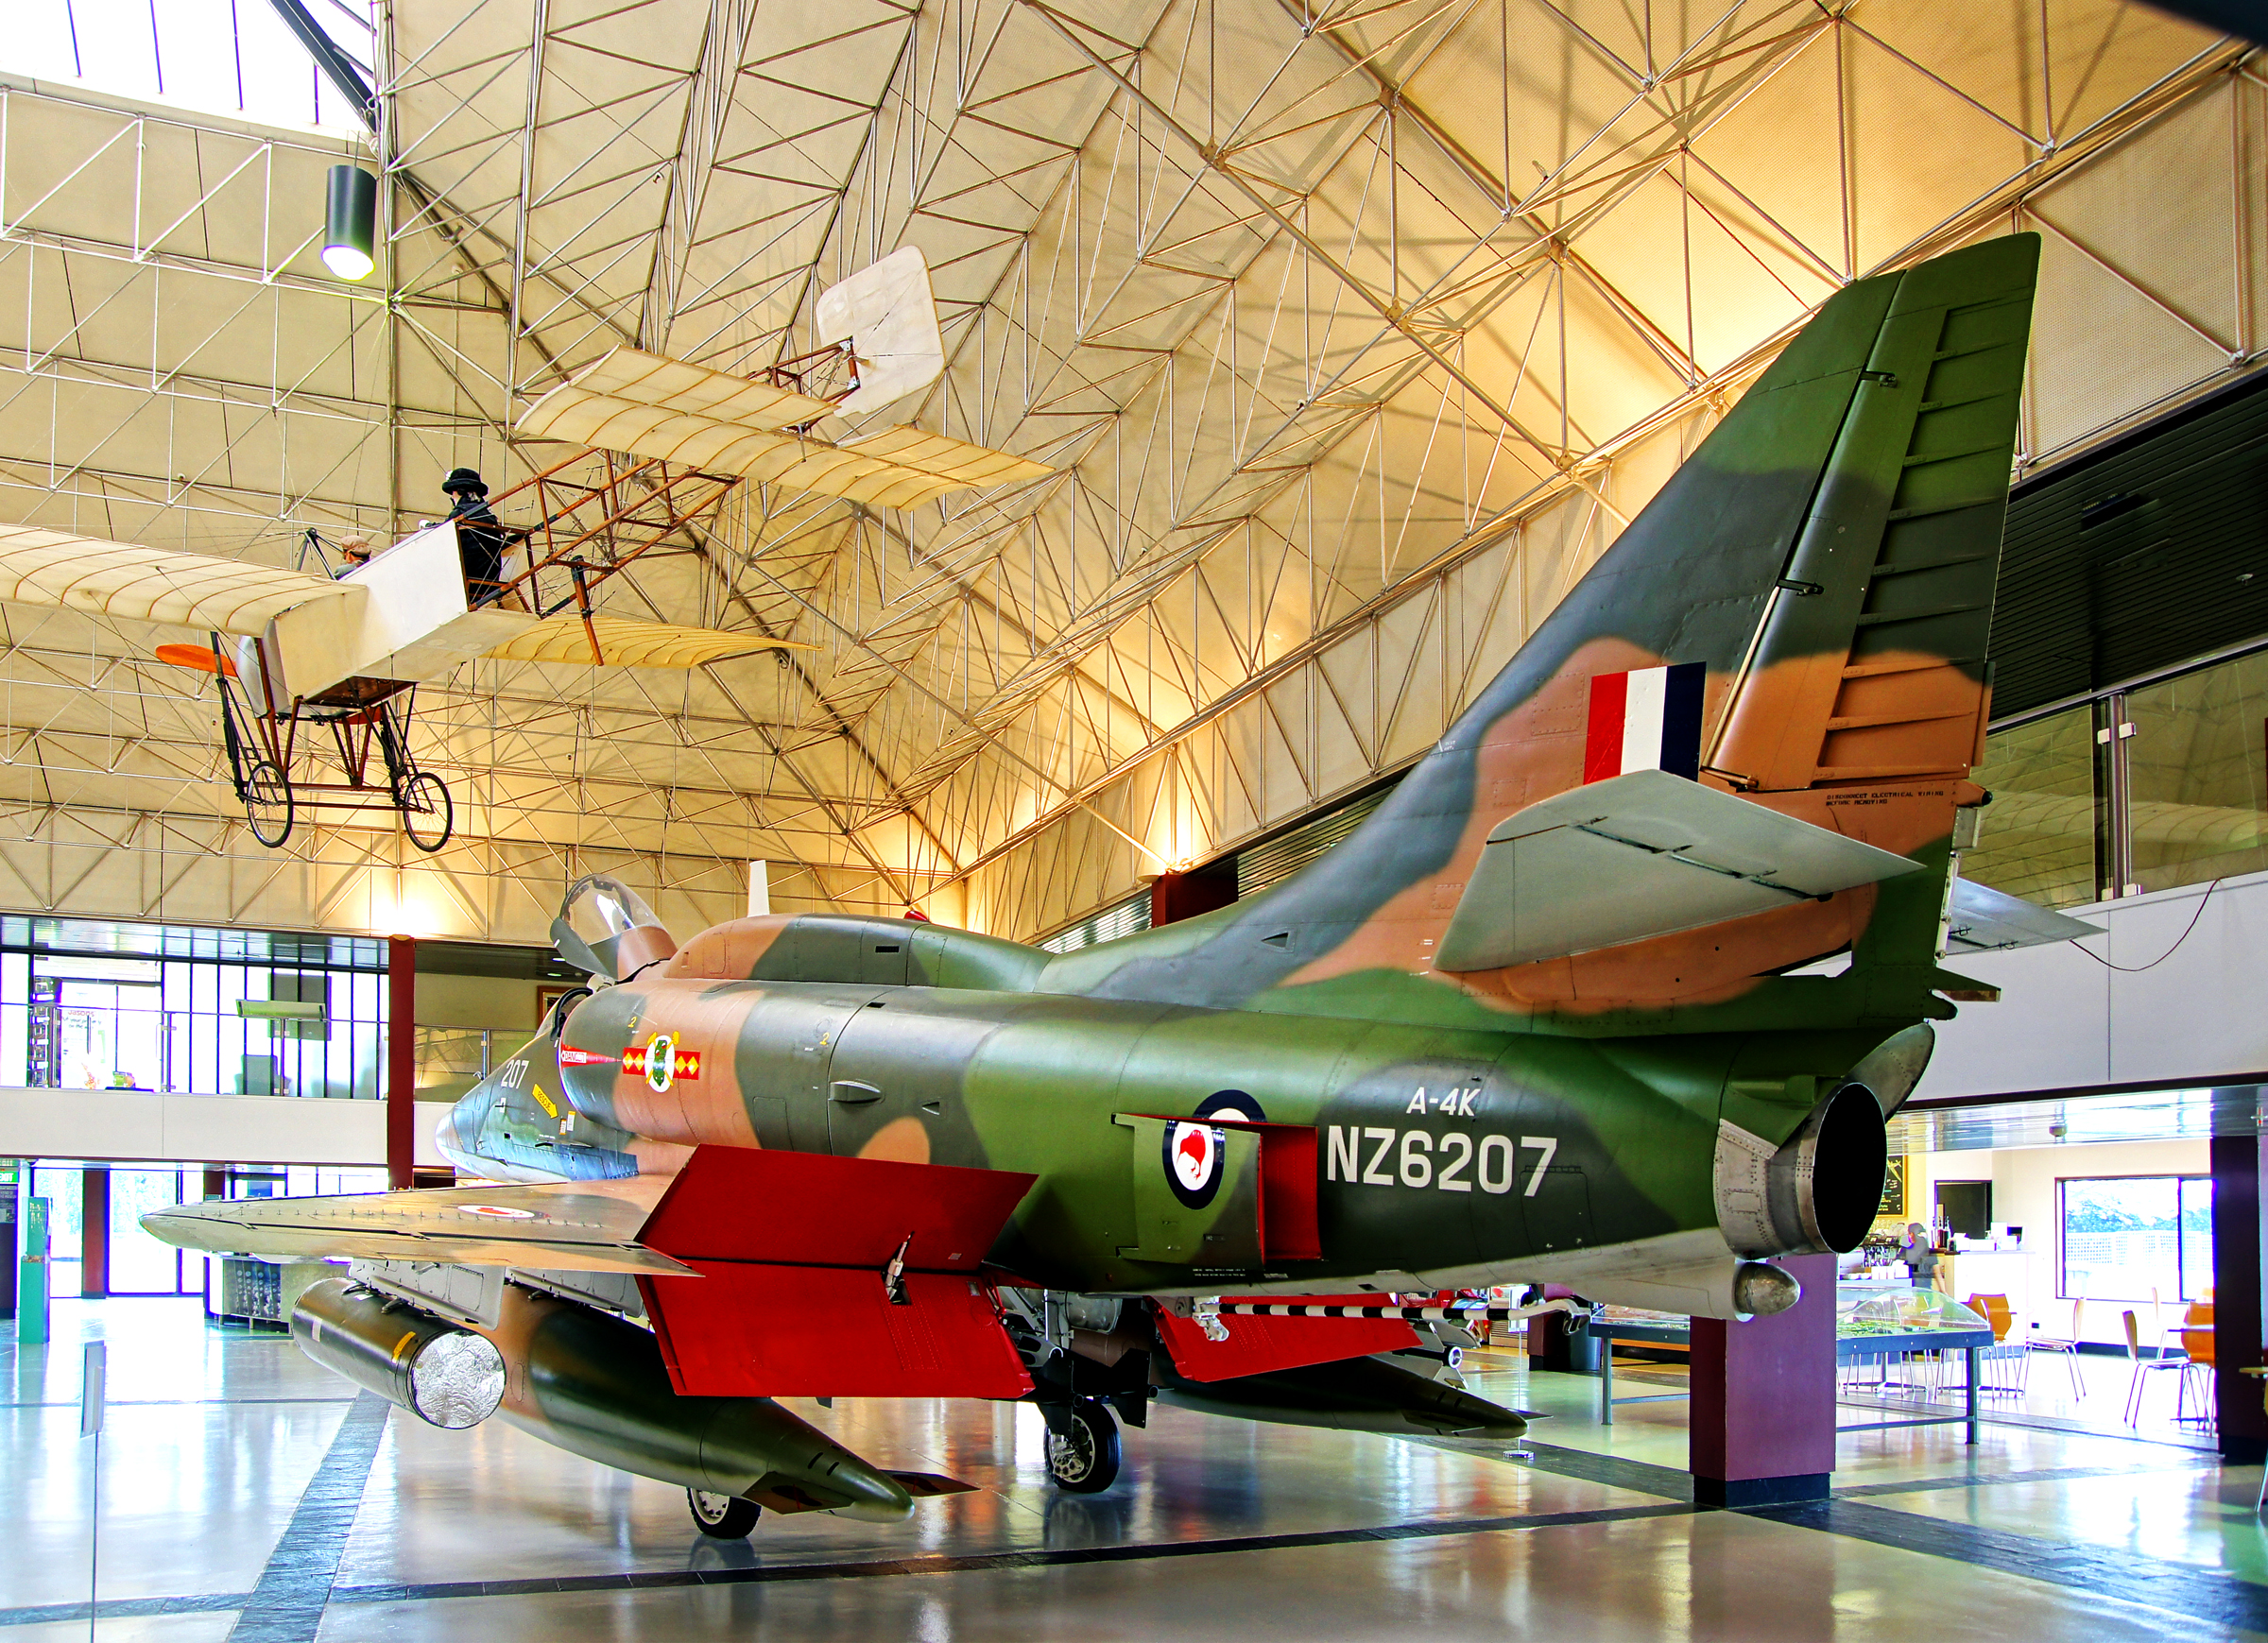
airplane, aircraft, vehicle, airline, aviation, tourist attraction, air force, fighter aircraft, military aircraft, atmosphere of earth, aerospace engineering, aircraft engine